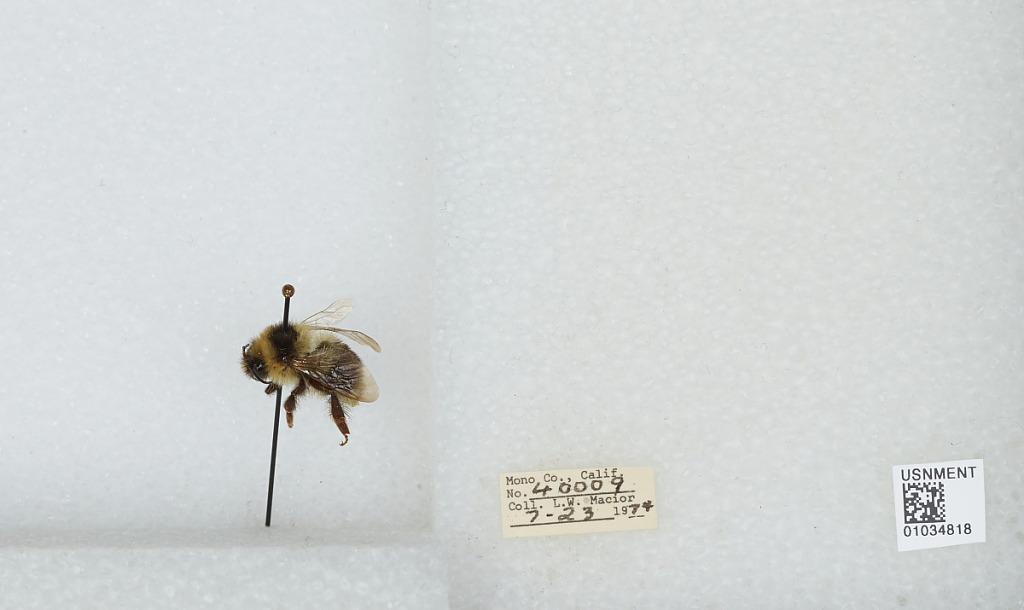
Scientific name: Bombus (Cullumanobombus) rufocinctus Cresson
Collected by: L. Macior
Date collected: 1974-7-23
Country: United States
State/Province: California
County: Mono
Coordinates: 37.92, -118.87